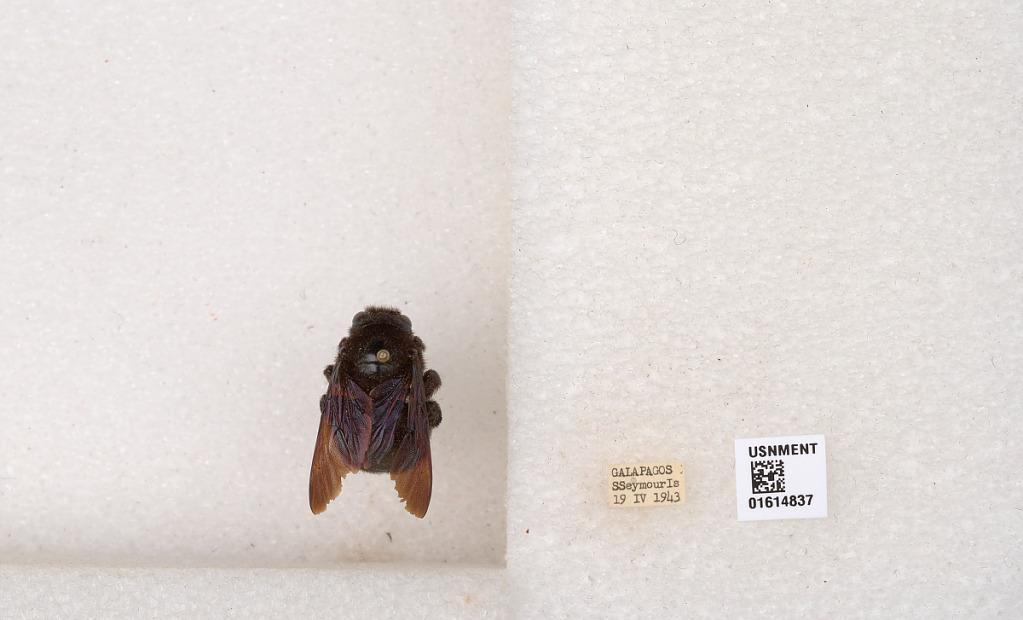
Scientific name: Xylocopa
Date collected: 1943-4-19
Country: Ecuador
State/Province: Galapagos
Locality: S Seymour Is